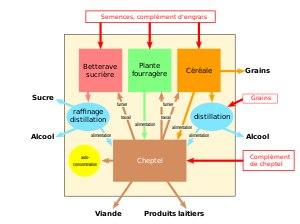
La ferme de la Briche est une ancienne exploitation agricole implantée sur le territoire de Rillé et des communes avoisinantes, dans le Nord-Ouest du département d'Indre-et-Loire en région Centre-Val de Loire en France.